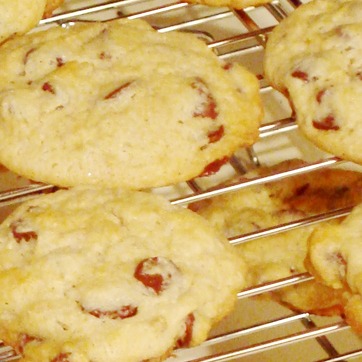
Material: food